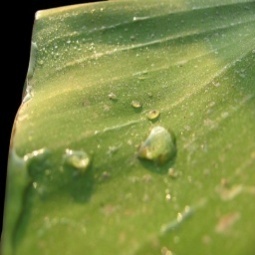
Label: Healthy